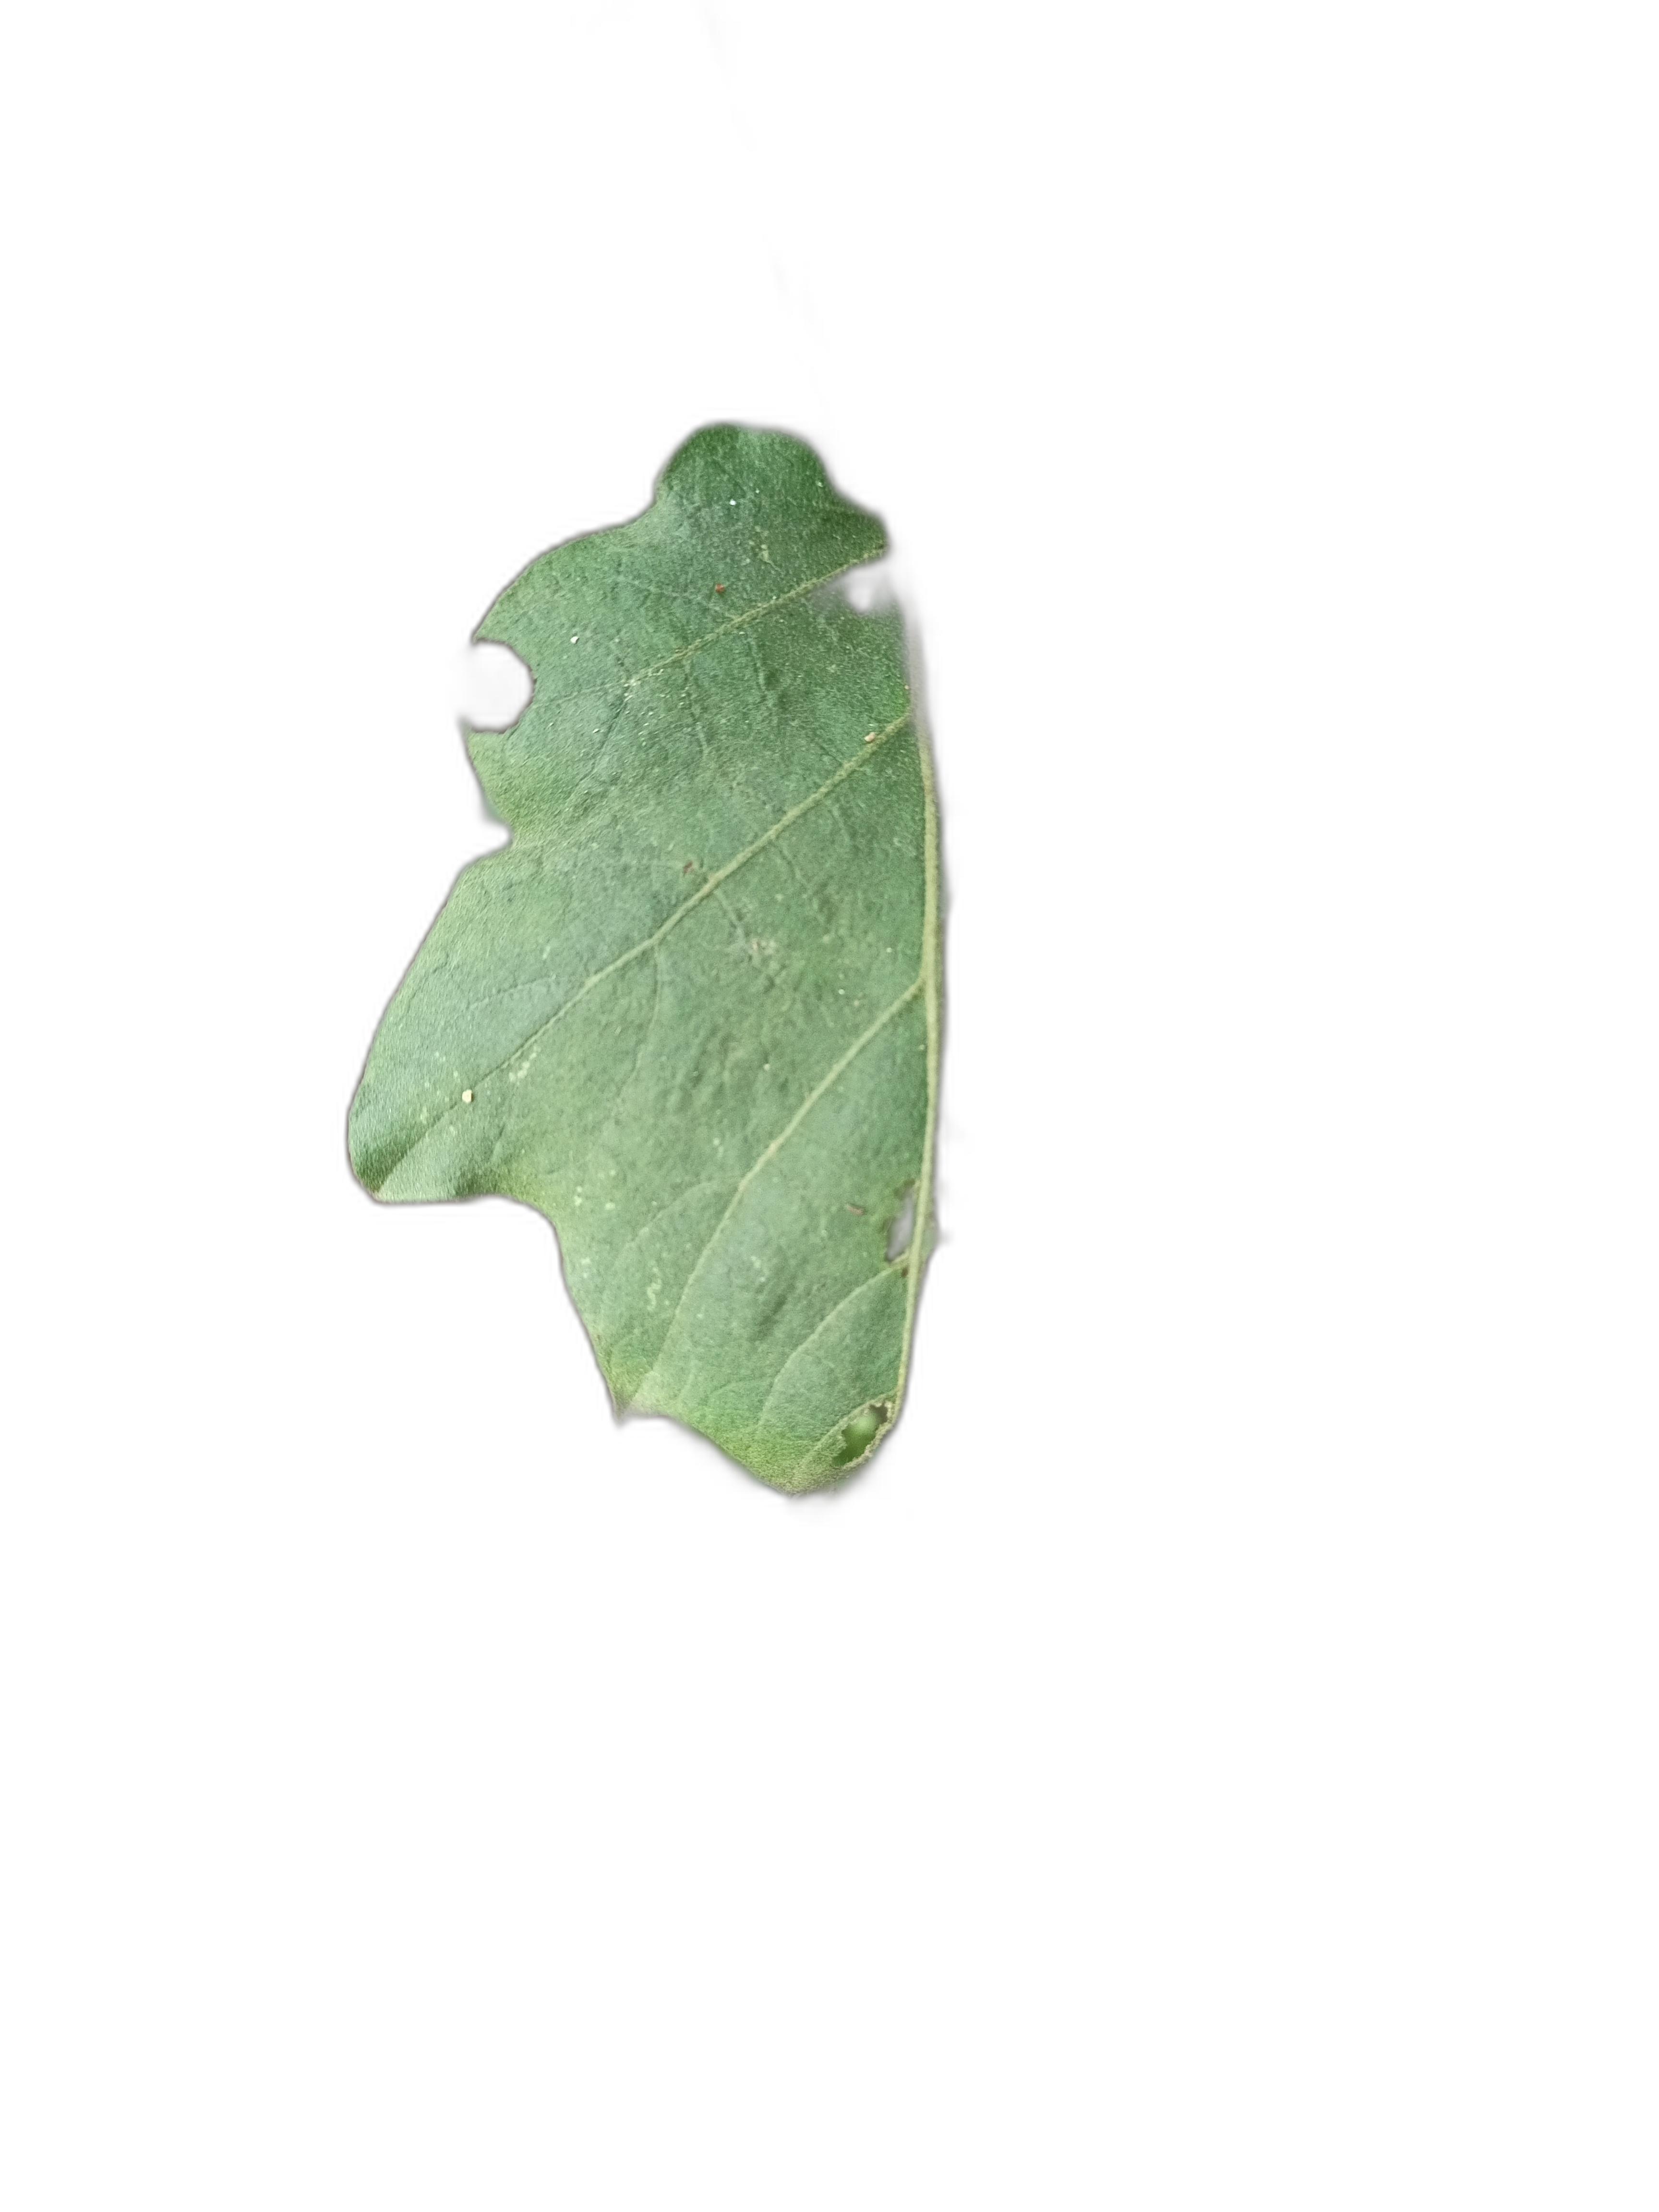
Label: Insect Pest Disease